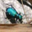
Label: beetle